Thomas Carr (bishop)

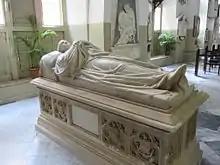
Memorial to Bishop Thomas Carr located in St. Thomas Cathedral, Mumbai

The son of Thomas Carr and Catherine Wilkinson, Carr was born in 1788. He was educated at St John's College, Cambridge, matriculating in 1809, graduating B.A. in 1813, and receiving the Lambeth degree of D.D. in 1831.